Narcissus (plant)

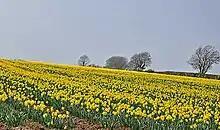
Daffodils growing in Wales

Of all the alkaloids, only galantamine has made it to therapeutic use in humans, as the drug galantamine for Alzheimer's disease. Galantamine is an acetylcholine esterase inhibitor which crosses the blood brain barrier and is active within the central nervous system. Daffodils are grown commercially near Brecon in Powys, Wales, to produce galantamine.